Upper Válicka

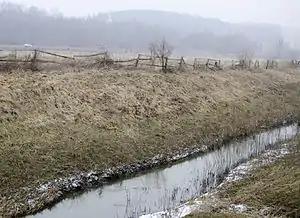
The Valicka brook/small river at Bocfolde with Csatar church's steeple in the background

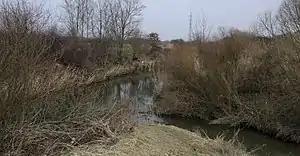
The Válicka brook/small river, at right, merges with Zala river at Csácsbozsok locale of Zalaegerszeg city, Zala county, Hungary.

Válicka is a small river in Zala County of western Hungary. Also known as Felső-Válicka, Baki-Valicka, Baki-Válicka, Eszaki-Valicka, Valicka, Valicka-patak, Válicka-patak, Északi-Válicka. It originates in the Southwest of Zala County and merges into the Zala River. It flows by several villages including Bak, Sárhida, Bocfölde, Csatár, Botfa, Csácsbozsok. It is long and collects water from .